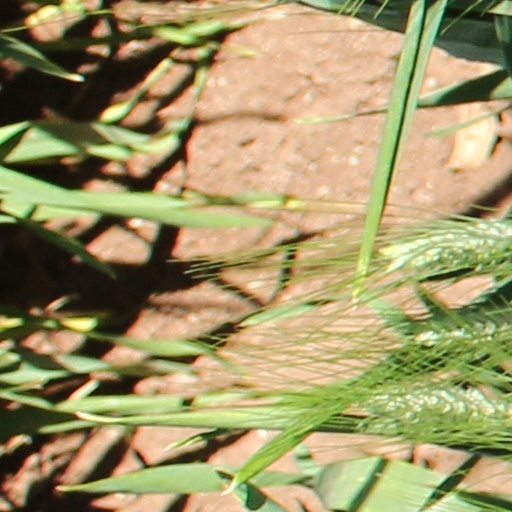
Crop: wheat